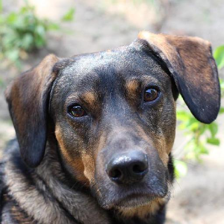
Label: animals